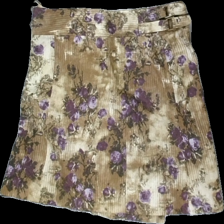
View: back
Type: Skirt
Category: Ladies
Brand: Not in the list
Brand text on label: Tara Jarmon
Colors: Brown, Beige, Purple
Material: 100% Cotton
Pattern: Floral print
Cut: Regular
Size: 42
Season: All
Price range: 50-100
Recommended usage: Reuse